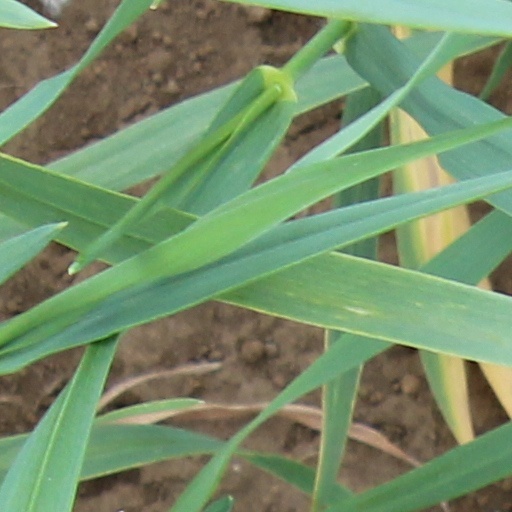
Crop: wheat